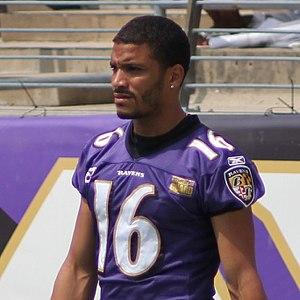
Brandon David Reed est un joueur américain de football américain.